Molli railway

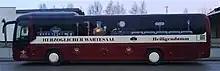
The specially designed bus

Owing to the low tourist demand in the winter, half the trains are cancelled and replaced by the so-called "Mollibus". This bus is route number 121 and runs from Rostock Bus station via Bad Doberan, Heiligendamm and Kühlungsborn to Rerik. It is operated by "Küstenbus GmbH". Only buses between Bad Doberan and Kühlungsborn are called "Mollibus" - not all buses drive the whole route. Some buses operate in the summer also in the morning and evening because of the low demand.